Third Air Army (Japan)

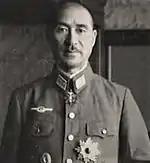
Lieutenant General Michio Sugawara

The Japanese Third Air Army (第3航空軍, Kōkū gun) was formed on 23 July 1942 and headquartered at Singapore until the end of World War 2 when it was disbanded. Its final commander was Satoshi Kinoshita. Its units consisted of the 5th, 9th and 55th Air Divisions. The 3rd Air Army was responsible for South East Asia.